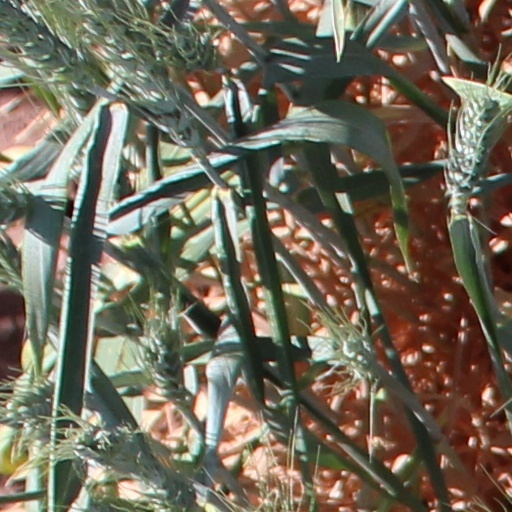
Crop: wheat